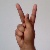
The image shows a hand gesture representing the letter 'K' in Indian Sign Language.